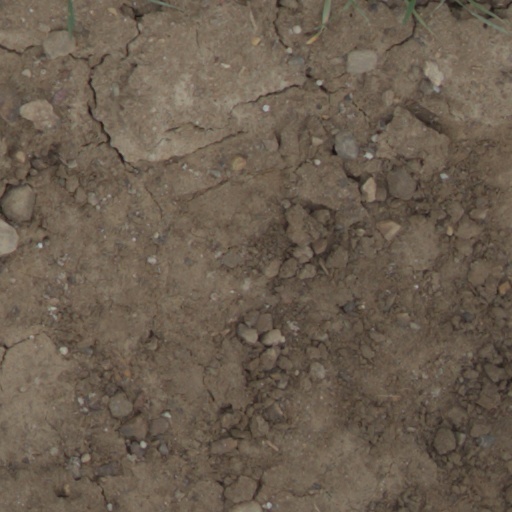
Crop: wheat